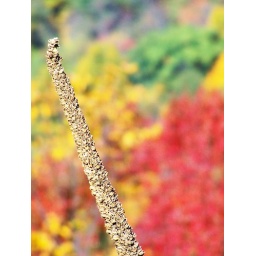
A part of a tree shows up with yellow, green and red in the background.